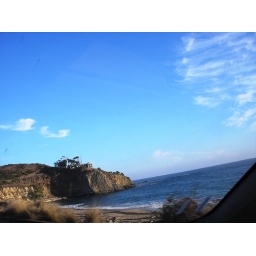
Laguna beach by car